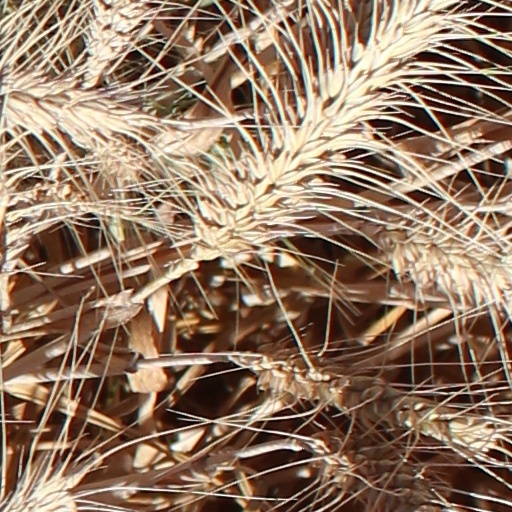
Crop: wheat